Charles A. Cook

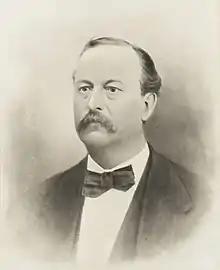
Cook, circa 1862

Charles A. Cook (died March 18, 1878) was an American politician. He was an early settler of present-day Colorado and the second mayor of Denver. He was indicted and tried for conspiracy to defraud the government for falsifying names on homestead and pre-emption land claims and then selling the property. After the first trial, the case resulted in a hung jury. The charges were thrown out at the second trial.